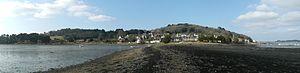
Landévennec [lɑ̃devɛnɛk] est une commune du département du Finistère, dans la région Bretagne, en France. Elle est située à l'embouchure de l'Aulne dans la rade de Brest, à égale distance de Brest et de Quimper. Avec ses 1 385 hectares, Landévennec est la plus petite commune de la presqu'île de Crozon.